Answer in natural language. Considering the relative positions, is Window (marked A) to the left or right of brown square dining table (marked C)? Choose between the following options: right or left
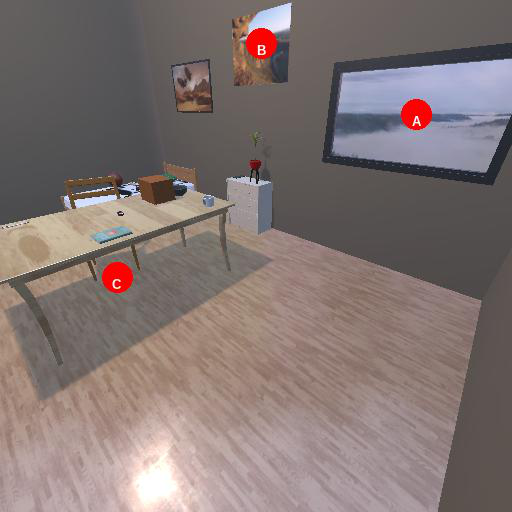
<answer>right</answer>